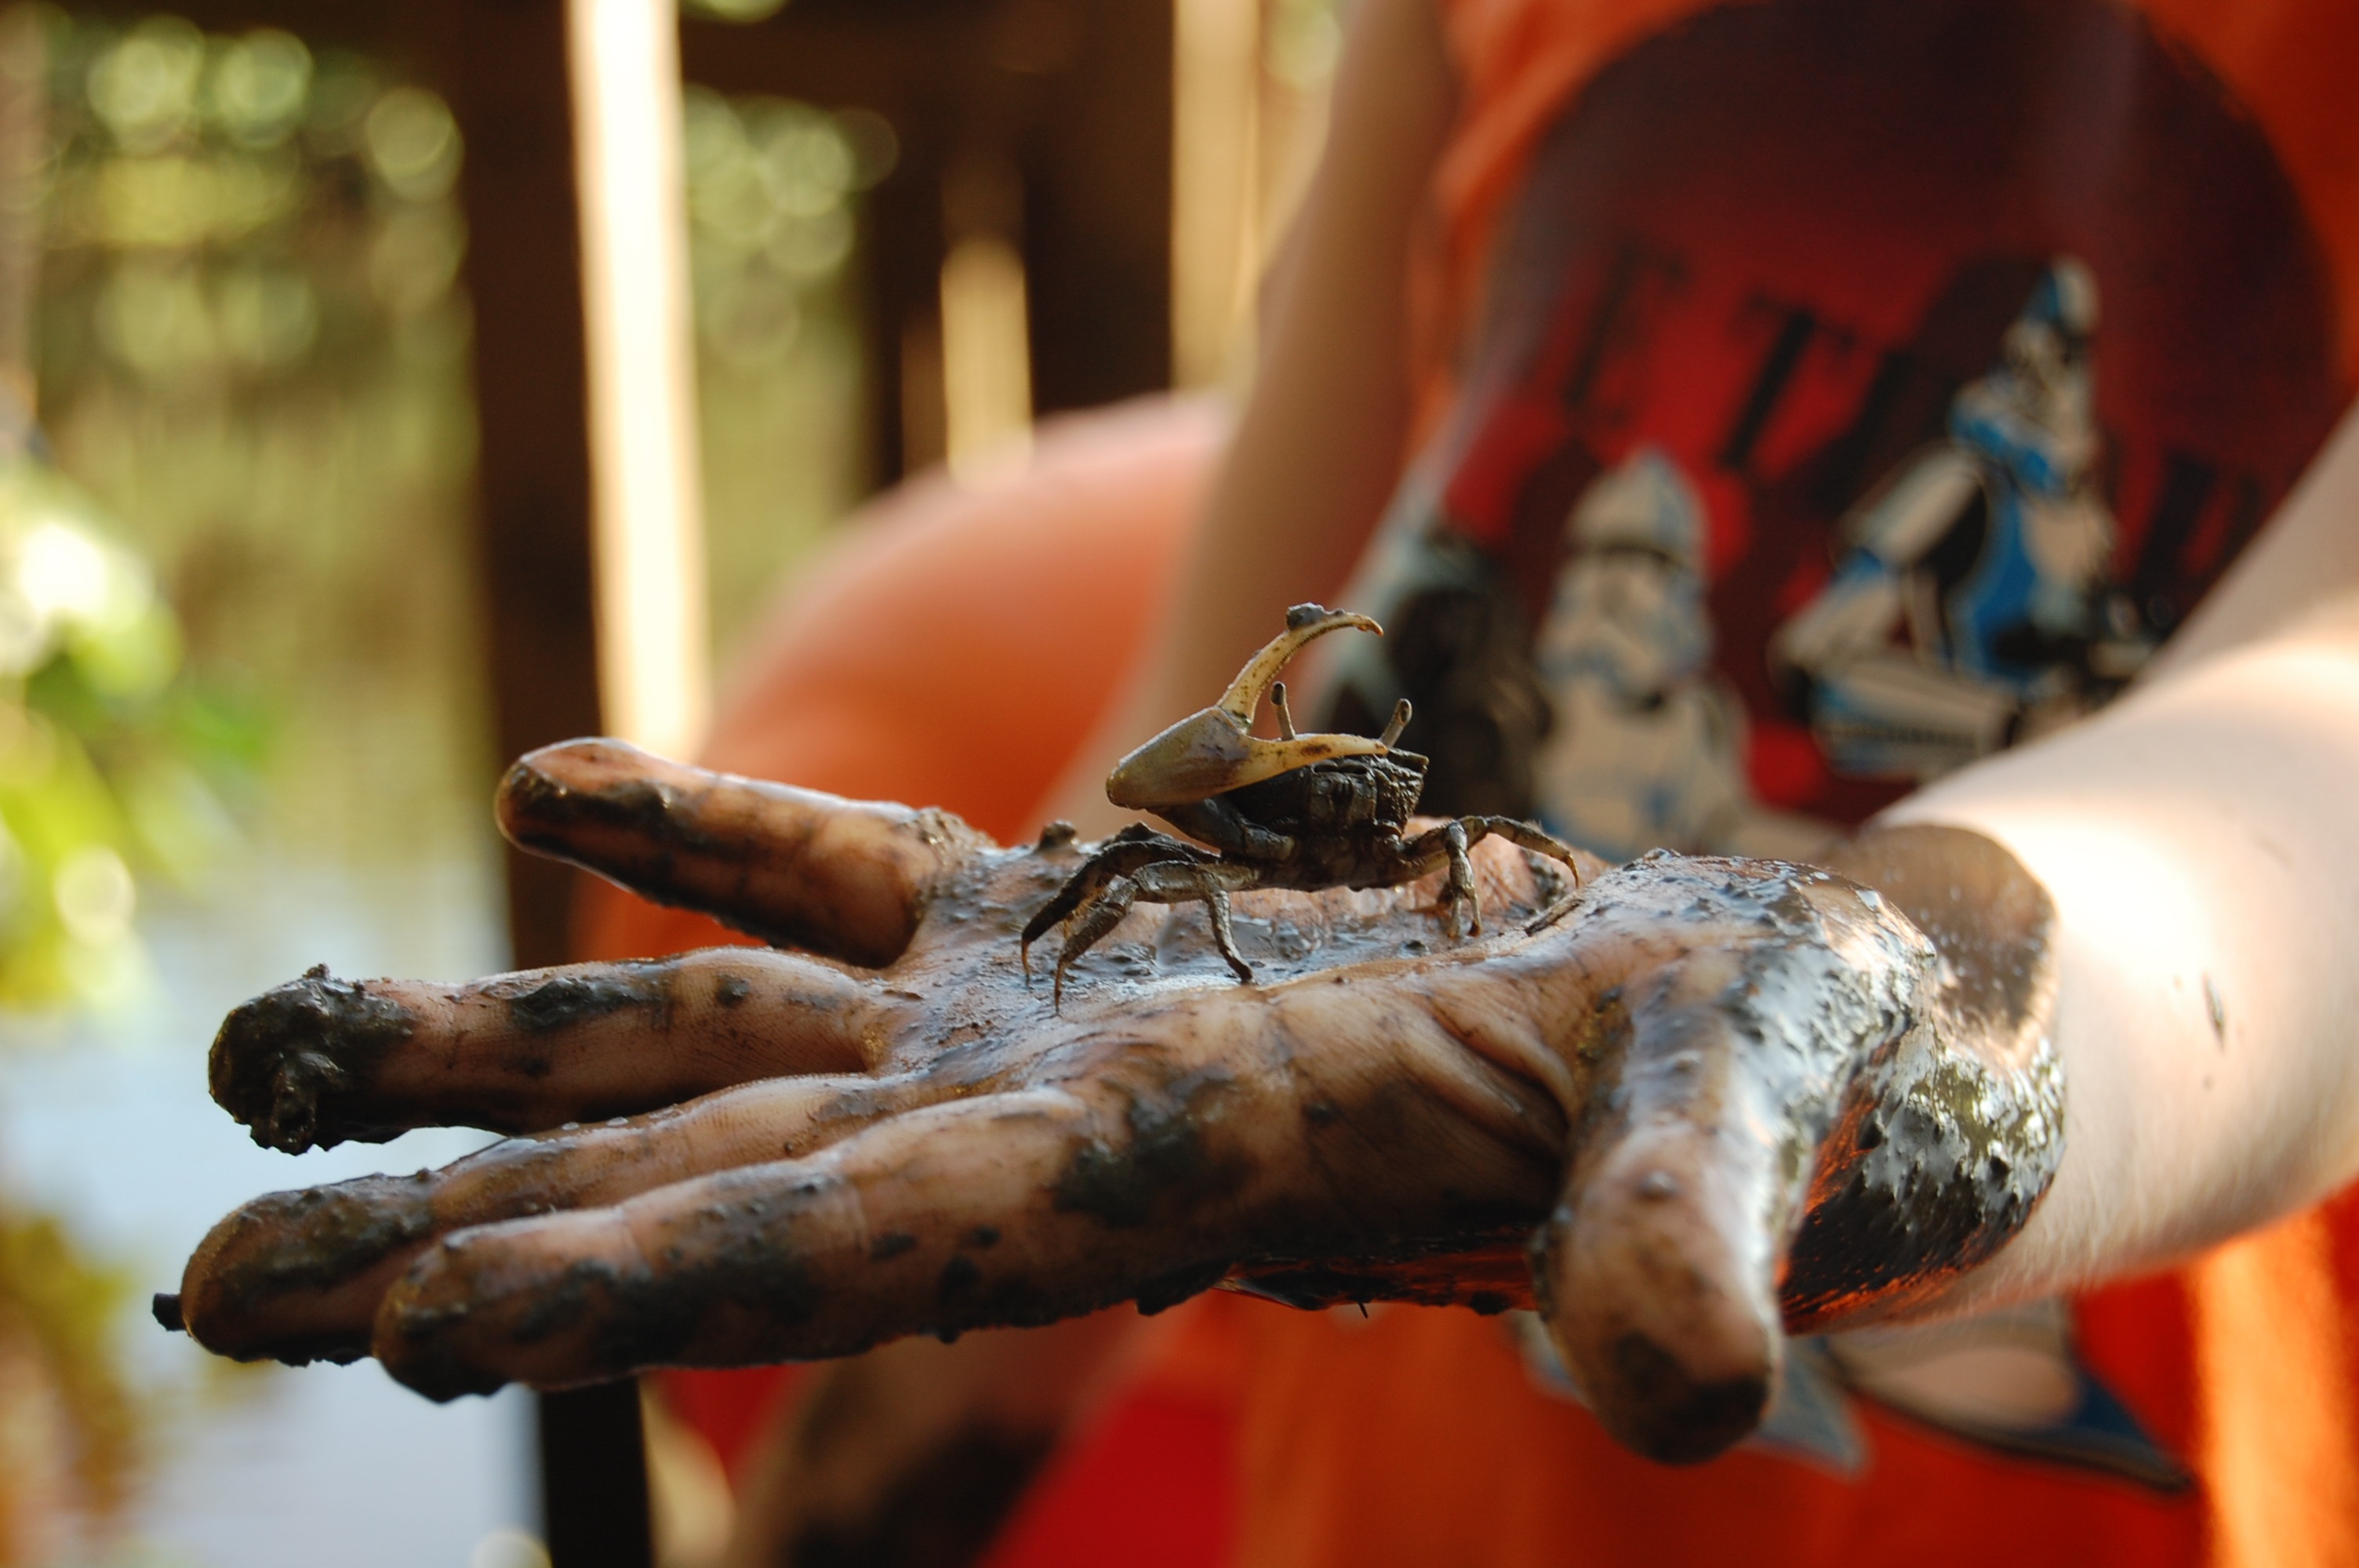
hand, crab, temple, mangue, a claw